France–Poland relations

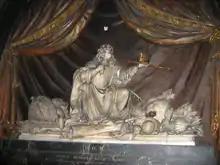
Tomb effigy of heart of King John II Casimir at Abbaye de Saint-Germain-des-Prés, Paris

Charles-Paris d'Orléans; François Louis, prince of Conti; Henri Jules, prince of Condé; and Louis, prince of Condé were candidates for the Polish throne.